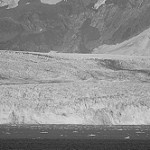
Label: B & W